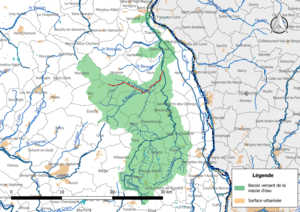
Carte de la masse d'eau «
La Chanteraine est un cours d'eau français qui coule dans le département du Cher. C'est un affluent de la Vauvise en rive droite et donc un sous-affluent de la Loire.